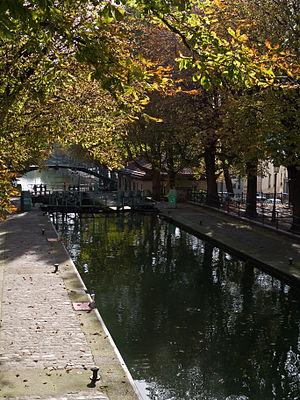
Le canal Saint-Martin à Paris, vu de la passerelle Bichat
Cet article recense les monuments historiques du 11ᵉ arrondissement de Paris, en France.